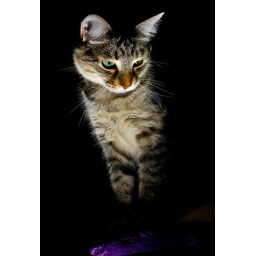
kpod 187. cls/strobist info... 1 sb600 below cat through hole in climbing tower